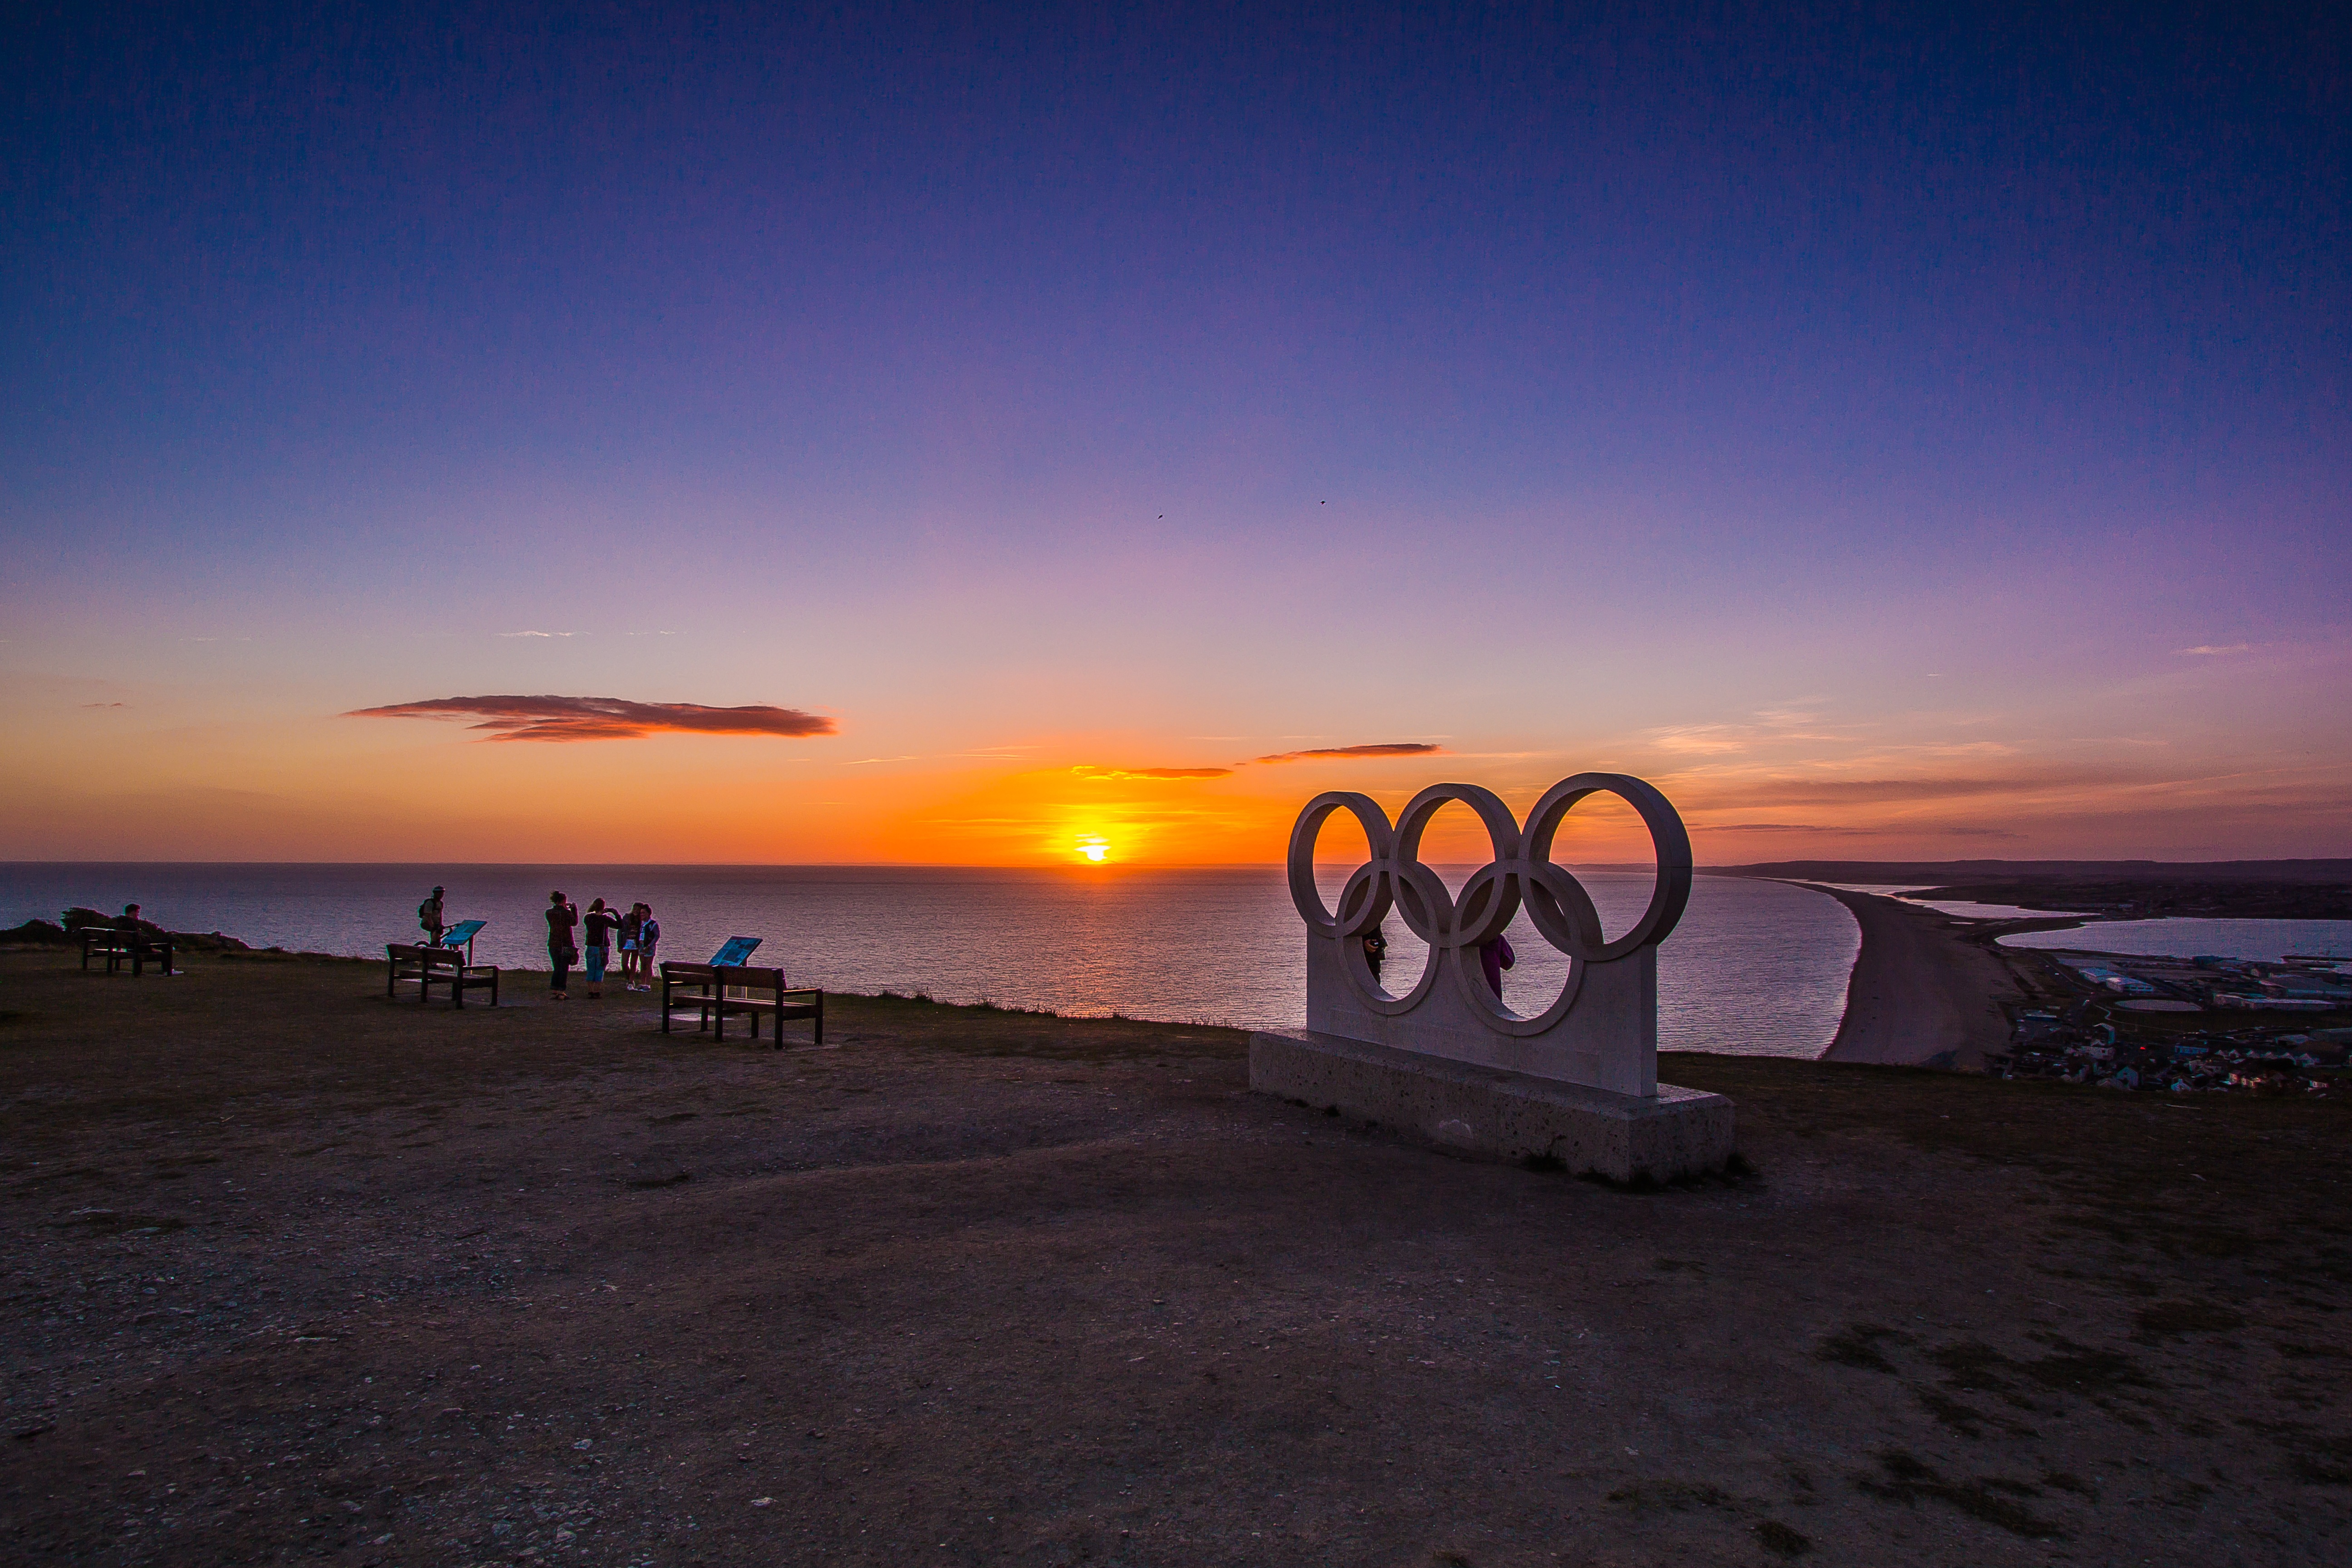
beach, sea, coast, sand, ocean, horizon, sunrise, sunset, morning, shore, wave, dawn, dusk, evening, body of water, portland, afterglow